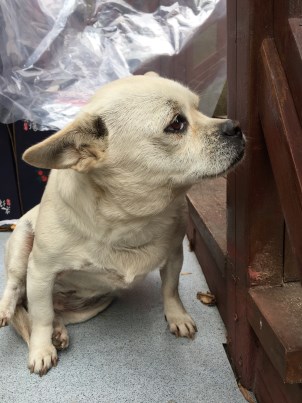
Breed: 3336-n000121-chinese_rural_dog